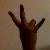
The image shows a hand gesture representing the number 7 in Indian Sign Language.